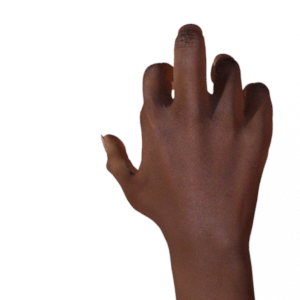
Label: rock